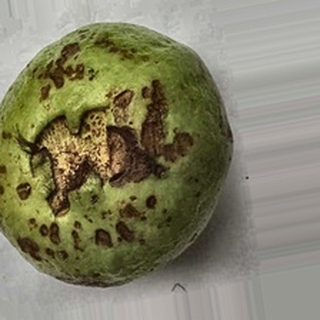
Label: guava_anthracnose